David P. Thompson

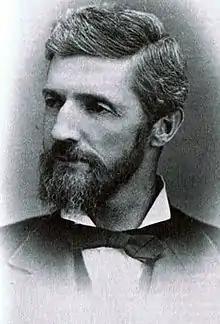
David Preston Thompson

In Oregon, he helped build the a railroad around Willamette Falls near Oregon City, which was the first railroad in Oregon. He was then appointed as a deputy surveyor for the United States to survey public lands in both the Oregon and Washington territories, serving until 1863. With the outbreak of the American Civil War in 1861 Thompson enlisted in the United States Army where he rose to the rank of captain in the First Oregon Cavalry. Due to the distance between engagements in the east and Oregon, the unit never saw action in the war. Later Thompson engaged in various business interests including mining, railroads (including the Oregon Railway and Navigation Company), banking, and manufacturing.